Oath of the Kings of the Belgians

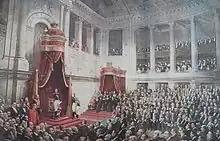
"", by Jules Cran (1909)

Seven days following Leopold I's death, his oldest son Prince Leopold was sworn in as Leopold II on 17 December 1865. He arrived on horseback at the Palace of the Nation with his brother Philippe and received enthusiastic public praise. He then walked into an unadorned hemicycle. In accordance with the monarch's request, a ceremonial throne featuring armrests decorated with lions and a red velvet backrest inscribed with the national motto was positioned beneath a regal dais. Present in the audience were not only the parliamentary body, but also cabinet members, judges, high-ranking civil servants, the bishopric, and the diplomatic corps. Despite its ornamental nature, the throne held no practical significance. The royal family, attired in mourning, sat in a separate gallery accompanied by a large number of aristocrats as per the sovereign's request. Upon delivering his speech and taking the oath, the king and his son, the Duke of Brabant, emerged onto the balcony of the Royal Palace to observe a military parade on the Place des Palais/Paleizenplein. The ceremony was conducted amidst a joyful atmosphere of "indescribable enthusiasm."